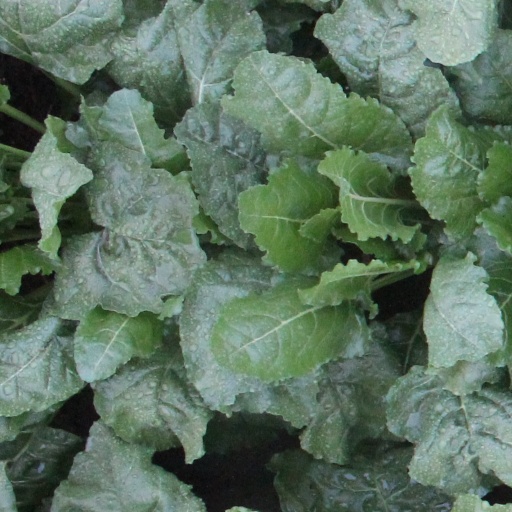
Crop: sugar beet